History of the telescope

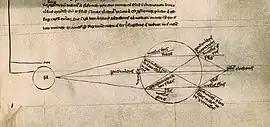
Optical diagram showing light being refracted by a spherical glass container full of water, from Roger Bacon, "De multiplicatione specierum"

Objects resembling lenses date back 4000 years although it is unknown if they were used for their optical properties or just as decoration.